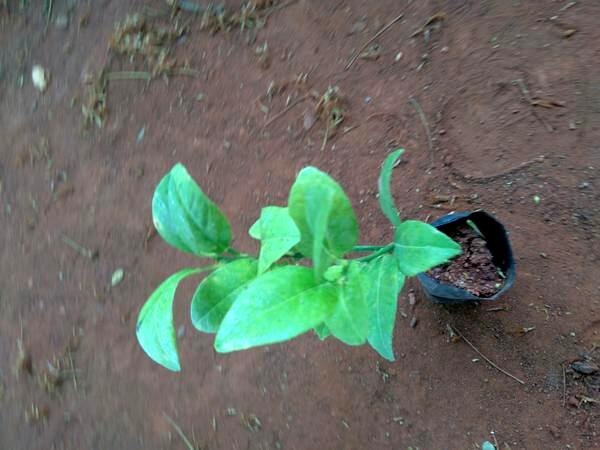
Plant: Lemon